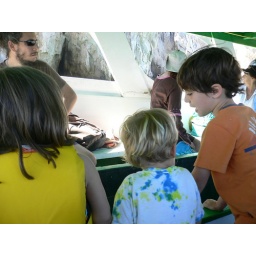
Checking out fish in the glass bottom boat